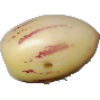
Label: pepino